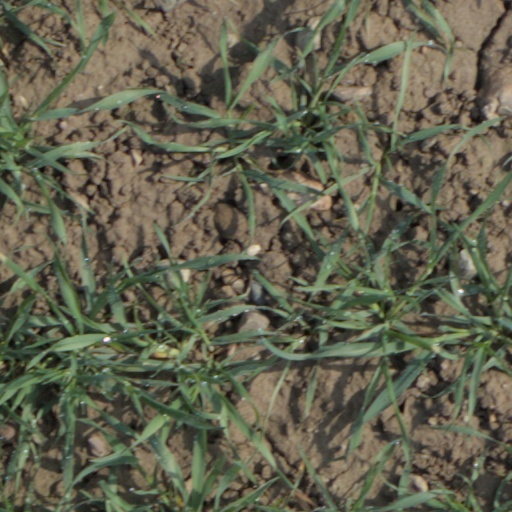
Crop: wheat